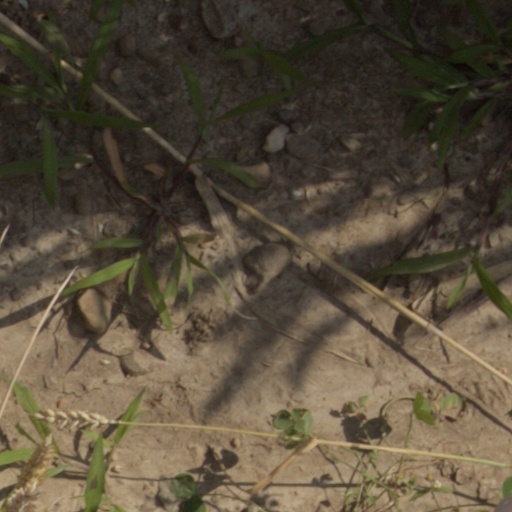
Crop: wheat